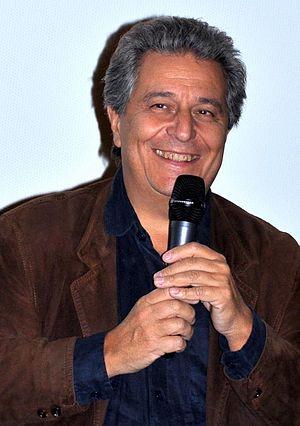
Christian Clavier à l'avant-première de On ne choisit pas sa famille
On ne choisit pas sa famille est un film français réalisé par Christian Clavier, sorti en 2011.